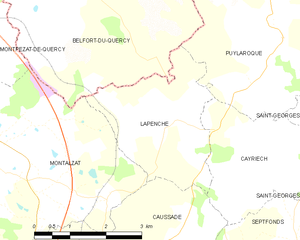
Carte des communes françaises Lapenche